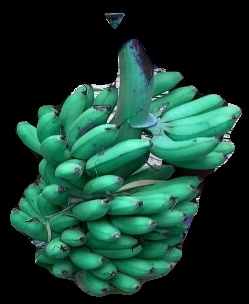
Variety: rasbale
Grade: grade1